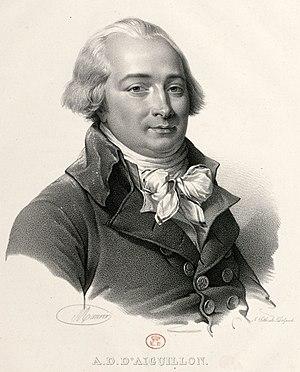
Armand-Désiré de Vignerot du Plessis-Richelieu, duc d’Aiguillon et duc d’Agenois, pair de France, est un aristocrate et un militaire français, né le 31 octobre 1761 à Paris et mort le 4 mai 1800 à Hambourg. Général de brigade de cavalerie, il fut partisan de la Révolution jusqu’en 1792.